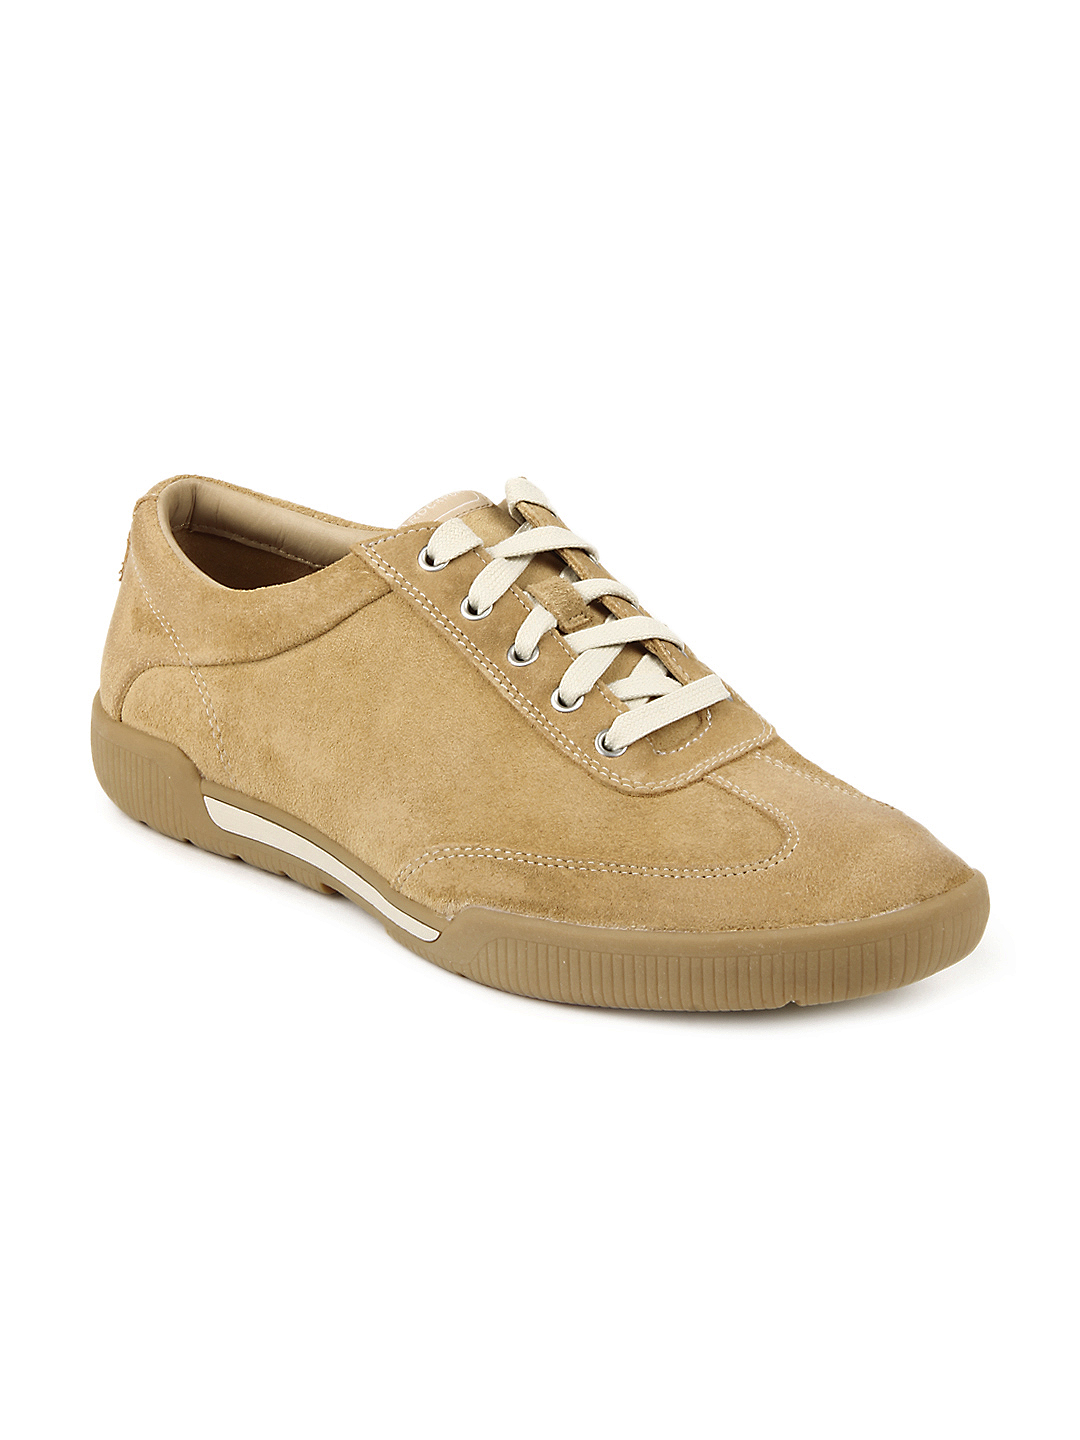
Rockport Men Brown Cashaw Camel Suede Casual Shoes
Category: Footwear / Shoes / Casual Shoes
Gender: Men
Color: Brown
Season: Fall 2011
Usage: Casual